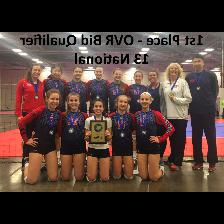
Label: Human